Ernie Watts

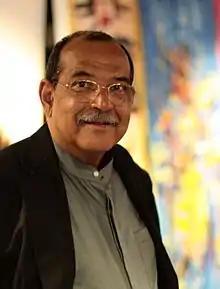
Watts in 2008

Ernest James Watts (born October 23, 1945) is an American jazz and R&B saxophonist who plays soprano, alto, and tenor saxophone. He has worked with Charlie Haden's Quartet West and toured with the Rolling Stones. On Frank Zappa's album "The Grand Wazoo" he played the "Mystery Horn", a straight-necked C melody saxophone. Watts also played the saxophone riff on "The One You Love" from Glenn Frey's album, "No Fun Aloud".